Mohair

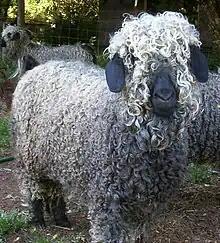
An Angora goat

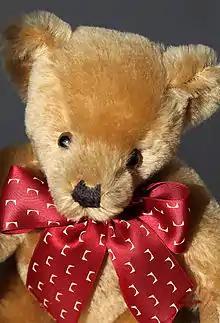
A Merrythought teddy bear made using mohair

Mohair (pronounced ) originated from the Arabic word [مهير] and it is a fabric or yarn made from the hair of the Angora goat (not Angora wool from the fur of the Angora rabbit). Both durable and resilient, mohair is lustrous with high sheen, and is often blended to add these qualities to a textile. Mohair takes dye exceptionally well. It feels warm in winter due to excellent insulating properties, while moisture-wicking keeps it cool in summer. It is durable, naturally elastic, flame-resistant and crease-resistant. It is considered a luxury fiber, like cashmere, alpaca, angora, and silk, and is more expensive than most sheep's wool.